The Shirelles

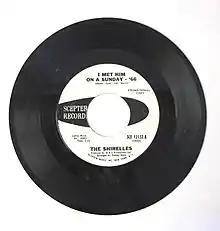
An updated version of the Shirelles' first song, "I Met Him on a Sunday" entitled "I Met Him on a Sunday '66"

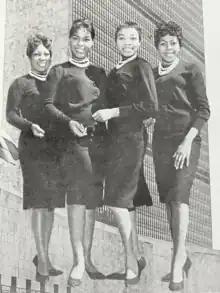
The Shirelles on the cover of "Cash Box", 15 April 1961

The group that later became the Shirelles was formed in 1957 by four teenage girls from Passaic, New Jersey, under the name the Poquellos (or Pequellos). The founding members, Shirley Owens (born June 10, 1941, Henderson, NC), Doris Coley (August 2, 1941, Goldsboro, NC– February 4, 2000, Sacramento, CA), Addie "Micki" Harris (January 22, 1941, High Point, NC – June 10, 1982, Atlanta, Georgia), and Beverly Lee (born August 3, 1941, Passaic, NJ), entered a talent show at Passaic High School at the suggestion of a teacher. After hearing them sing "I Met Him on a Sunday", a song they had written for the show, their classmate Mary Jane Greenberg convinced the reluctant Poquellos to meet with her mother, Florence, the owner of Tiara Records. After several months of avoiding Greenberg and telling her that they were not interested in singing professionally, they were booked to Tiara. By the end of the year they had changed their name to the Shirelles, a combination of the first syllable of Owens's given name and -el, reminiscent of then-popular group the Chantels, after briefly using the name the Honeytunes. That year, they released their first song, "I Met Him on a Sunday"; after local success, it was licensed to Decca Records for national broadcast and charted at #50. The song was influenced by doo-wop, but infused with pop melodies.